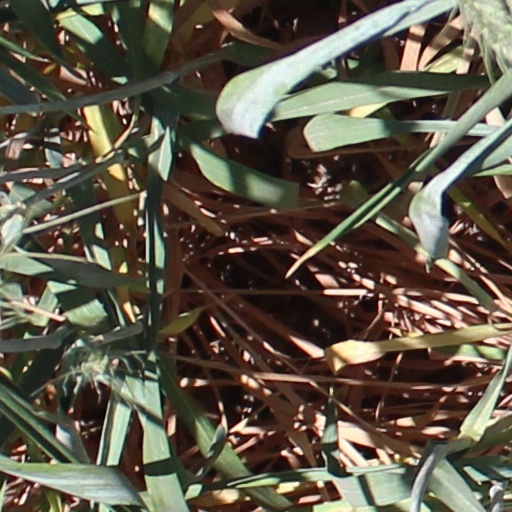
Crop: wheat